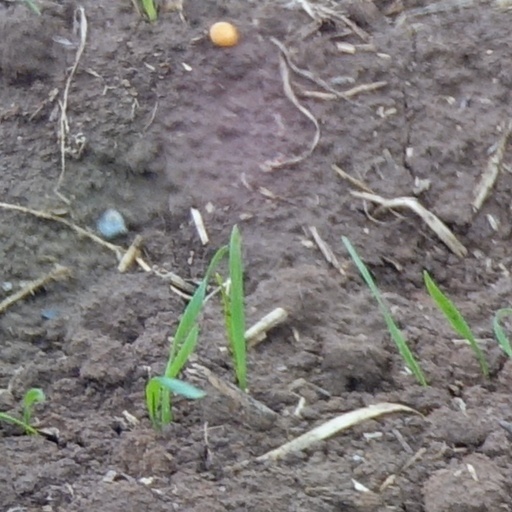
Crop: wheat